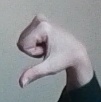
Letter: waw